Highgate tube station

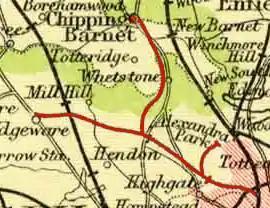
A 1900 map of part of Middlesex and Hertfordshire (now incorporated into Greater London) showing rail lines.

In 1935, the London Passenger Transport Board (LPTB) announced a proposal, which became known as the Northern Heights project. This was to take over the LNER lines from Finsbury Park to Edgware, High Barnet and Alexandra Palace, then link them to both the Northern line at East Finchley and the Northern City line at Finsbury Park. The construction of the first phase of this project involved extending tube train services from the Northern line's existing terminus at Archway station (then also called Highgate), through a new section of paired tunnels under Highgate station to emerge south of East Finchley station, where track connections to the LNER line were made.